Pakistan–United Arab Emirates relations

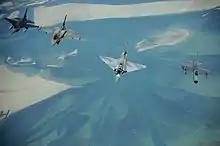
Emirati F-16's, an Emirati Mirage 2000, and a Pakistani F-7, left to right, fly in formation during a multinational exercise, Dec. 9, 2009.

Defence relations between Pakistan and the UAE began shortly before the UAE's formation in 1971. Pakistani troops imparted training to members of the Abu Dhabi defence forces as far back as 1968, upon the request of the founder of the UAE Sheikh Zayed, as the British were about to hand over command of the Gulf Trucial States. A protocol was signed in the mid-1970s, and defence cooperation continued for the succeeding decades. Both countries share geographical proximity and a longstanding history of bilateral relations. The Pakistan Army established an armour training school in the UAE, and provided training to UAE commando battalions, as well as all armed and artillery corps officers. Pakistani personnel also held prominent positions as advisers and trainers in the UAE Air Force (UAEAF). During the mid-1970s, more than 50% of UAEAF pilots were Pakistanis. The UAEAF is dubbed by Pakistani author Shahid Amin to have been "an extension of the Pakistan Air Force" at one point. The first Chief of Air Staff of the UAE, appointed by Sheikh Zayed, was Air Cdre Ayaz Ahmed Khan, followed by Ghulam Haider, Jamal A. Khan and Feroz A. Khan, all of whom were Pakistan Air Force (PAF) officers. In total, the first five Chiefs of Air Staff of the UAE Air Force were Pakistanis. The succeeding commanders were native officers, although group captain ranked officers of the PAF continued serving as Deputy Chief of Air Staff. As of 2004, the UAEAF had around 55 Pakistani flying instructors, and there were a few number of Pakistani personnel serving in the UAE Army and Navy. Officers of the Pakistan Navy have served in the UAE while training the local naval force. Pakistan General Ahmad Shuja Pasha became a security advisor to the UAE government upon his retirement from the Pakistani secret service. Inside Pakistan the UAE has a lease for use of Shamsi Airfield located in Pakistan's Balochistan province.